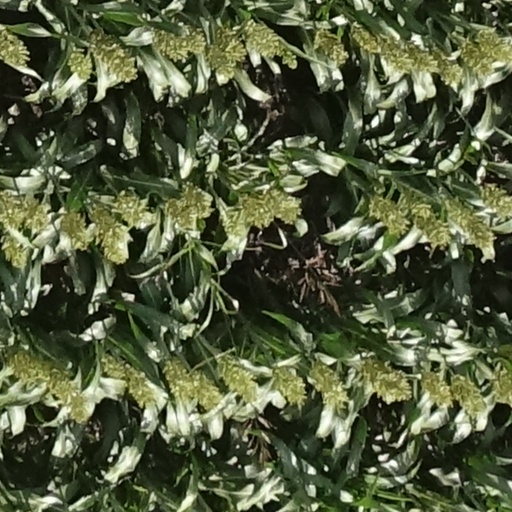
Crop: sorghum